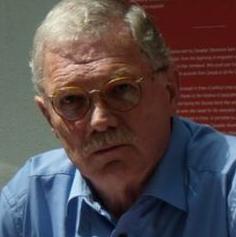
Age: 66